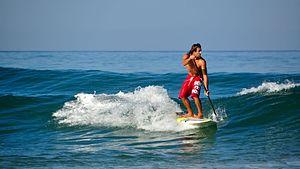
Jérémy Massière (champion de france de SUP 2009) surfant sur la plage de Biscarrosse en septembre 2012